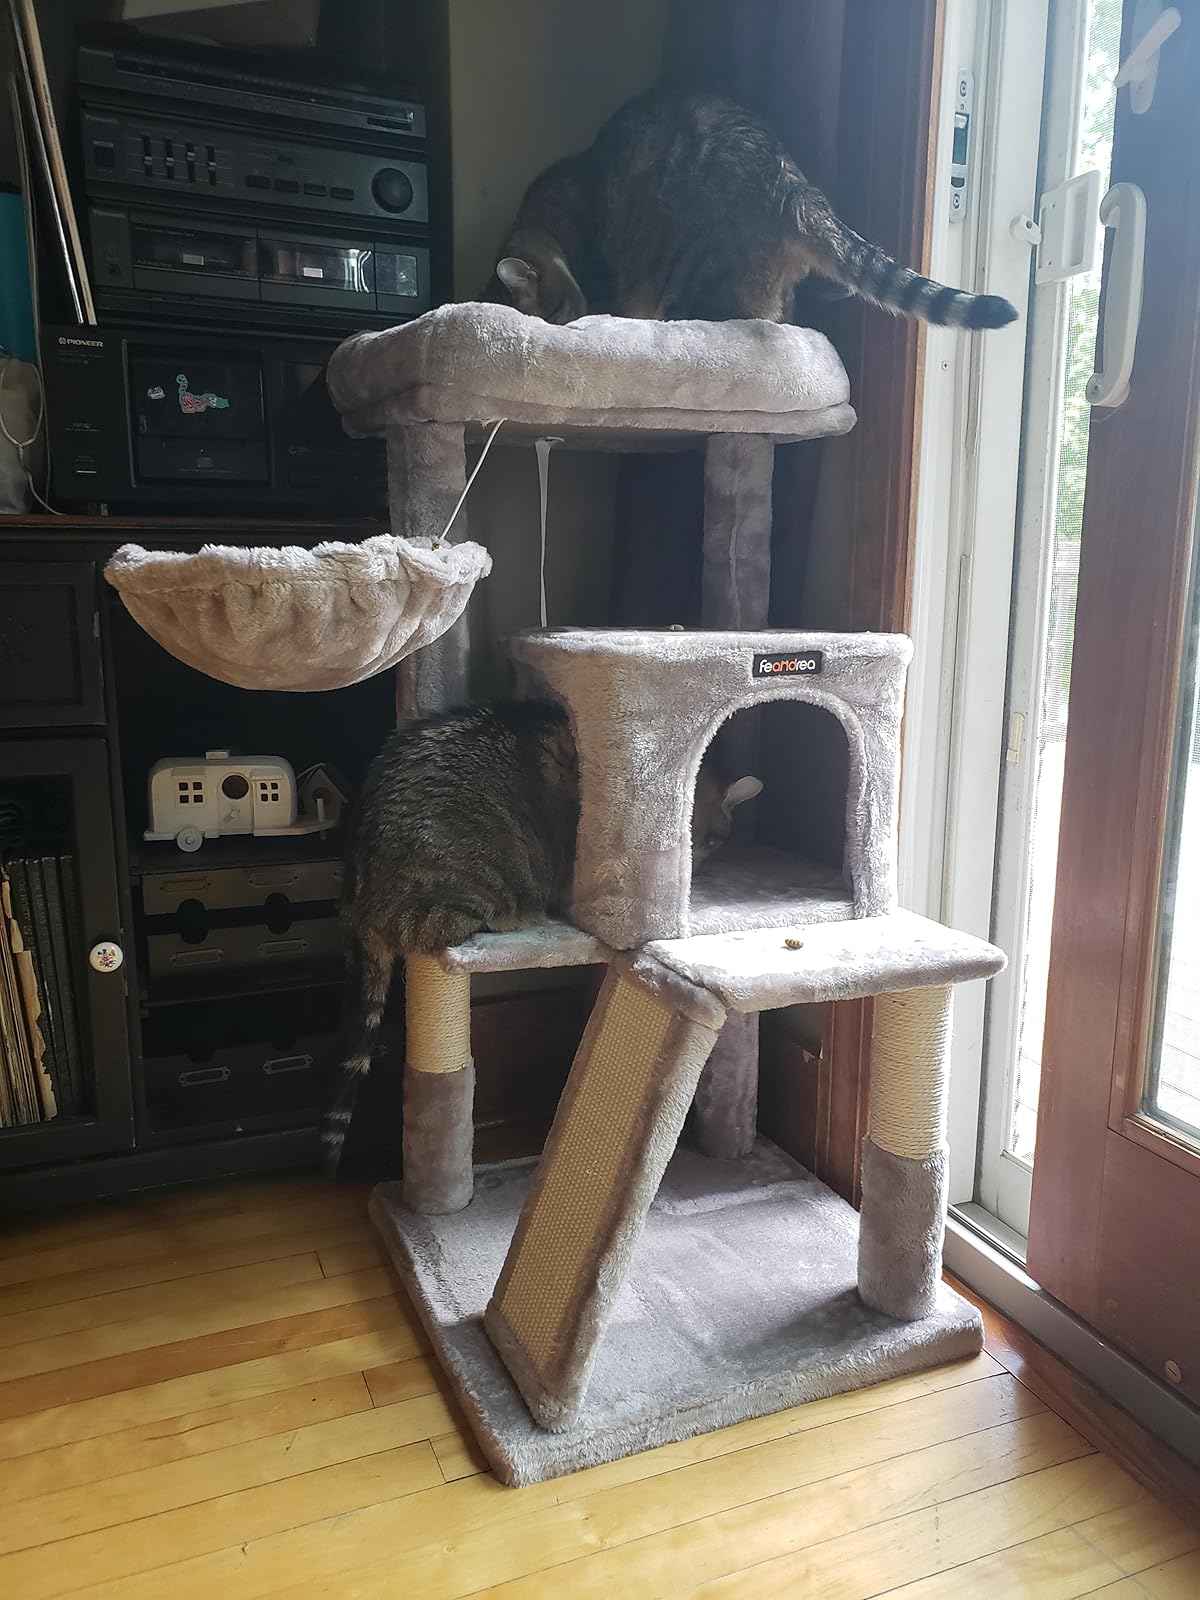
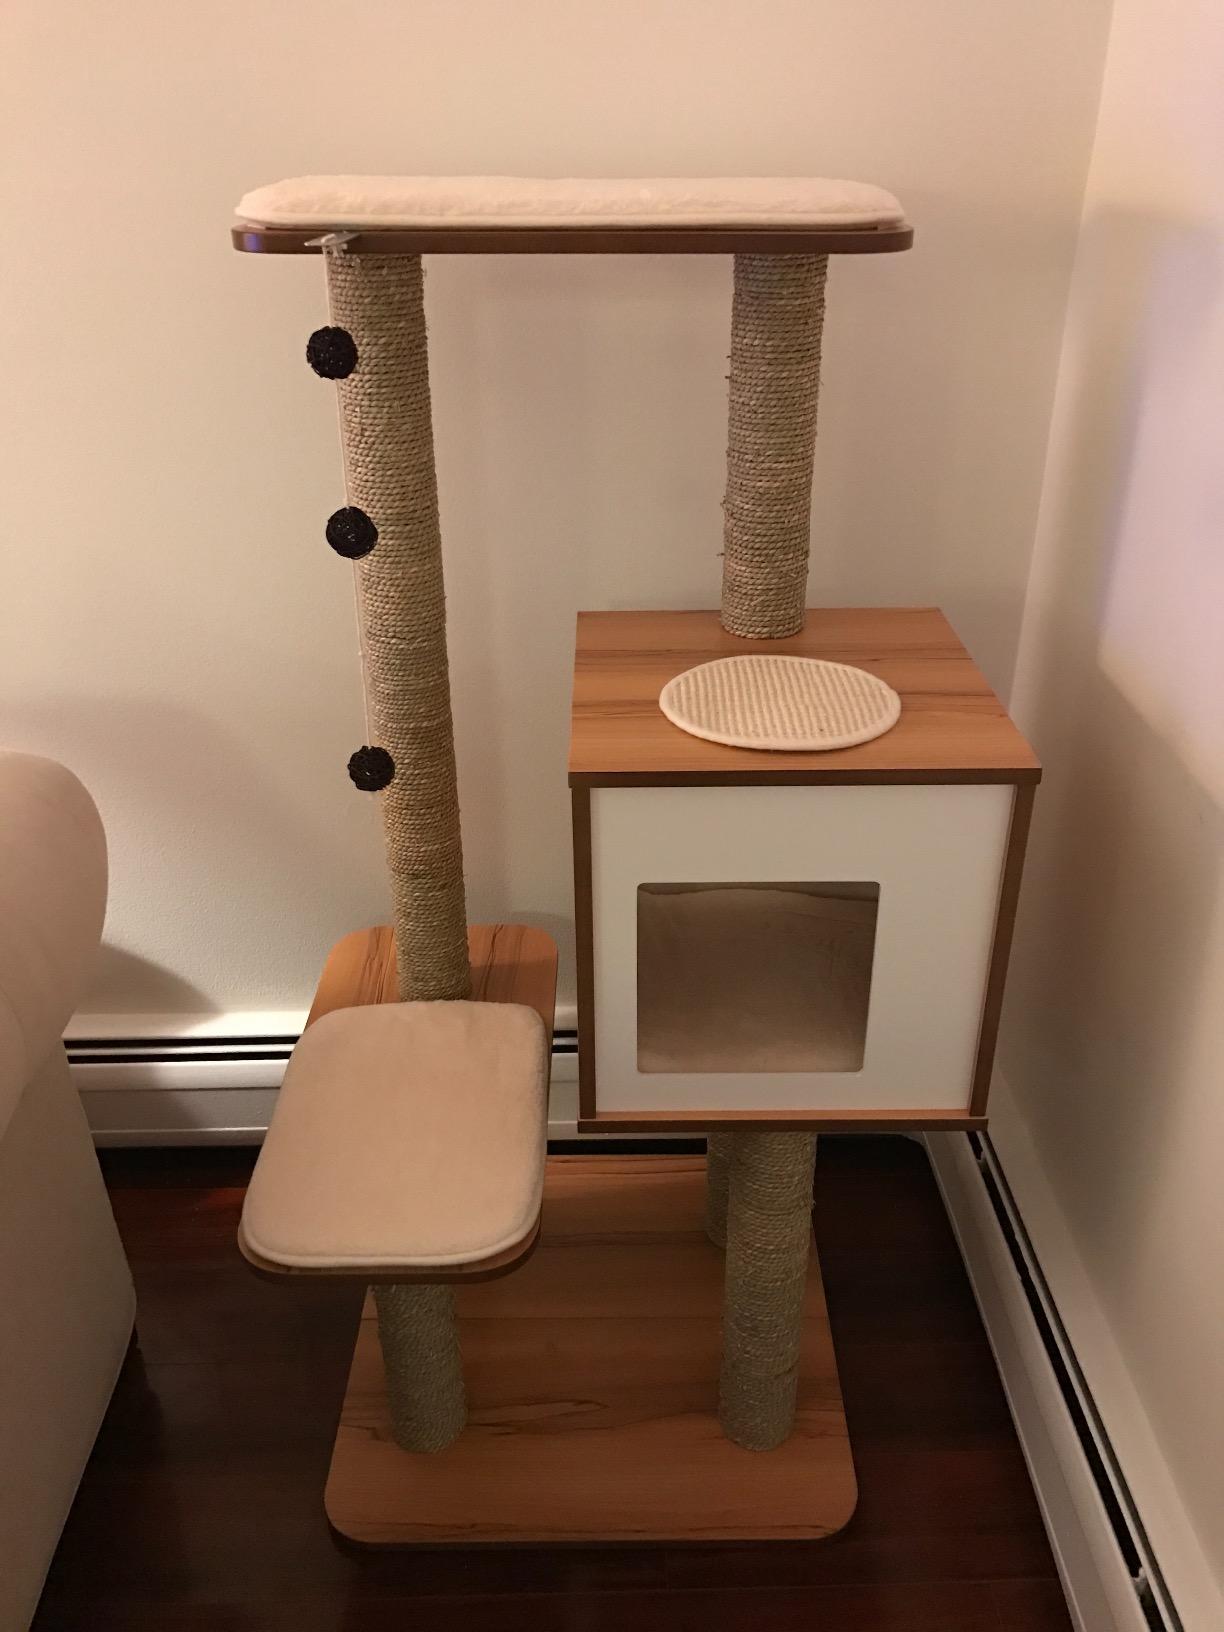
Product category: items_cat tree
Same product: no